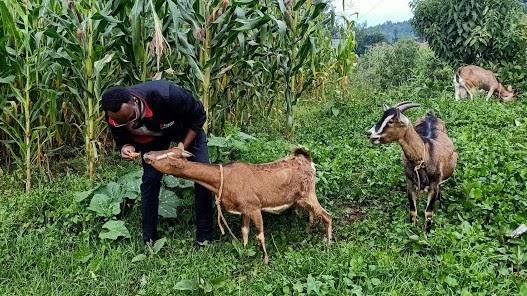
Katikati ya shamba lenye majani mabichi mbuzi kadhaa wanachungwa kwa uangalifu, huku mwanaume mmoja akiwa amemshika mbuzi kwa karibu na kumlisha kwa mkono; hali inayoonesha uhusiano wa karibu kati ya mfugaji na mifugo yake.